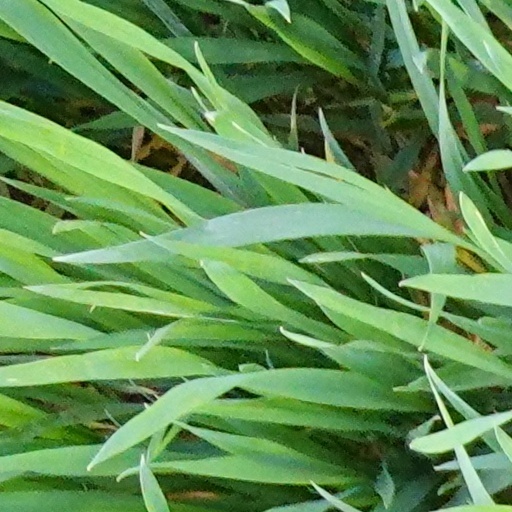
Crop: wheat